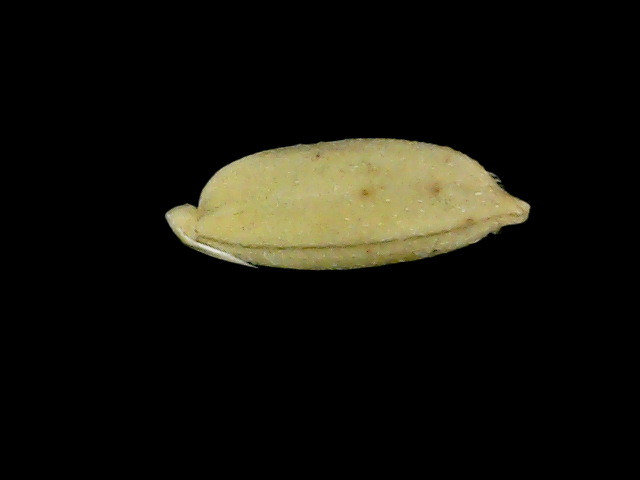
Rice variety: Bd76